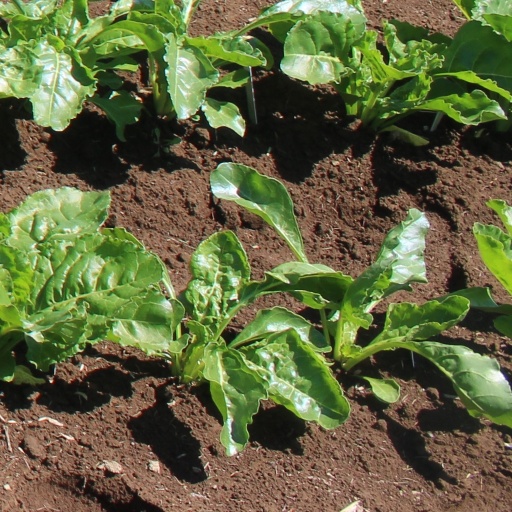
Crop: sugar beet